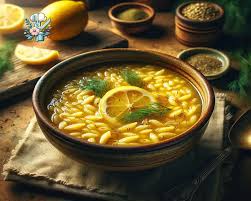
Label: sehriye_soup